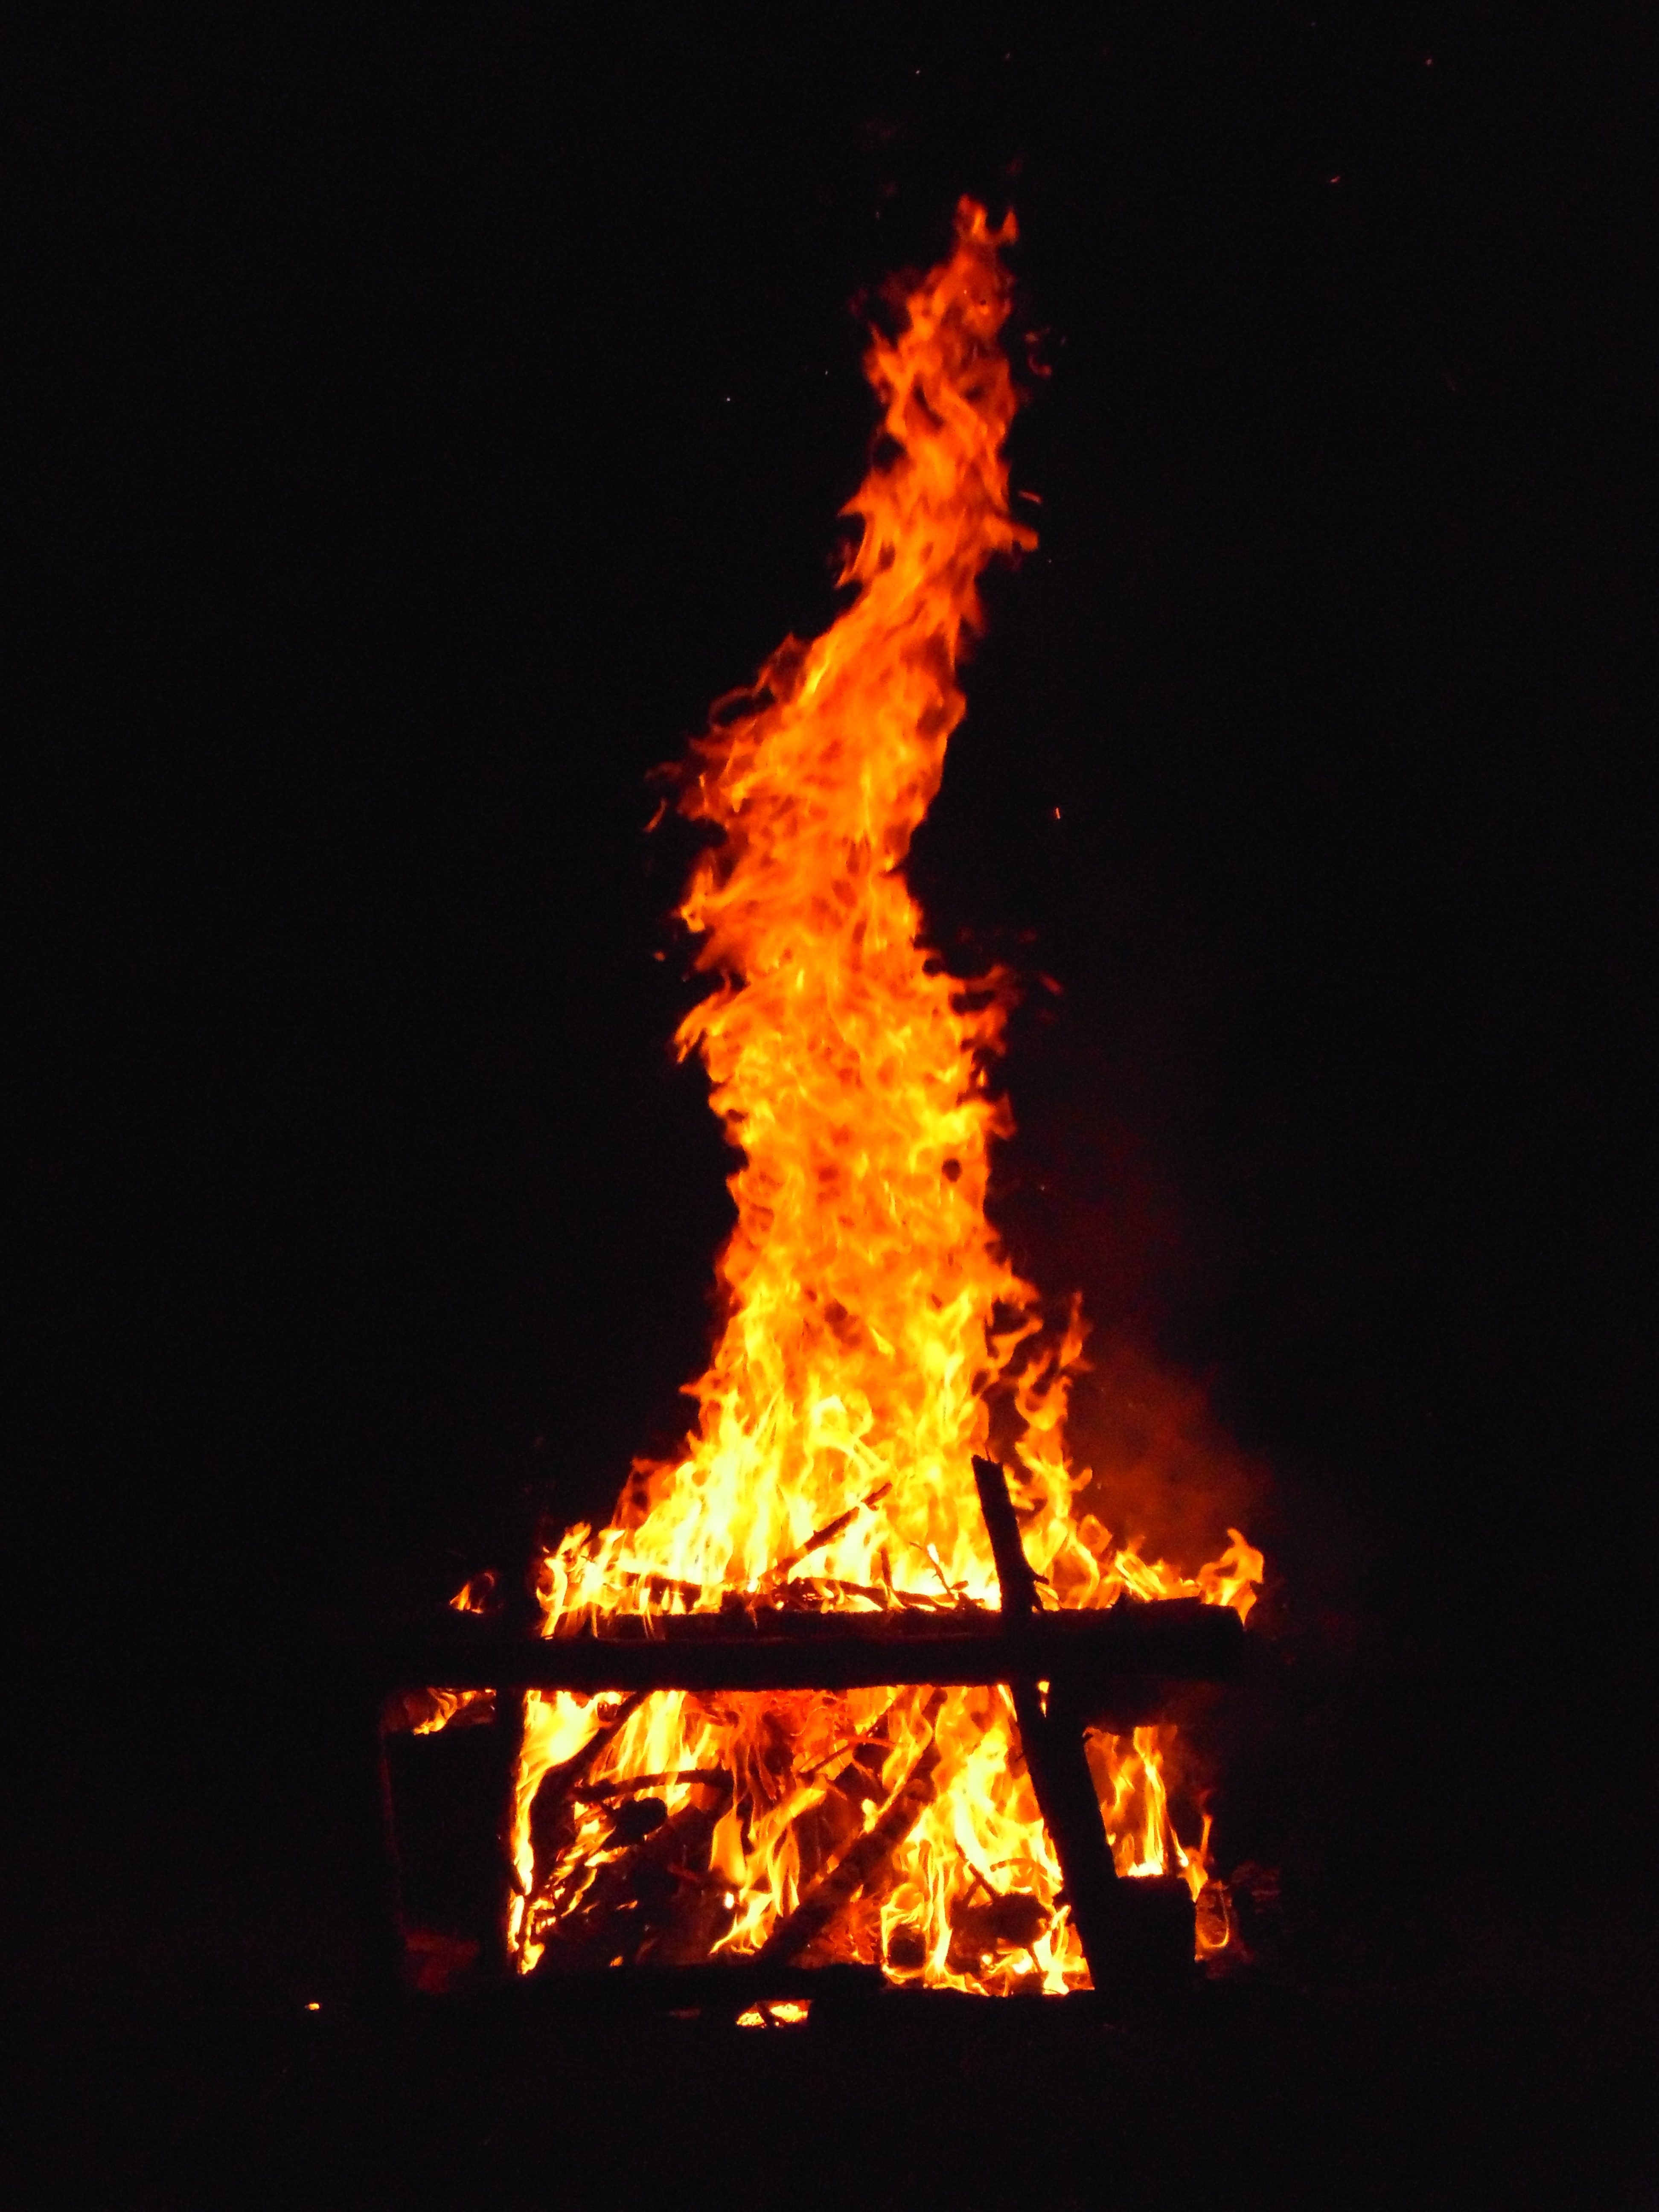
wood, night, smoke, flame, fire, fireplace, campfire, bonfire, camp, flames, censer, an outbreak of, the flame